Ghost Trees

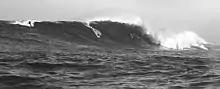
Don Curry at Ghost Trees

Ghost Trees gets its name from the white and gnarly Monterey Cypress trees in the area which call to mind ghosts.